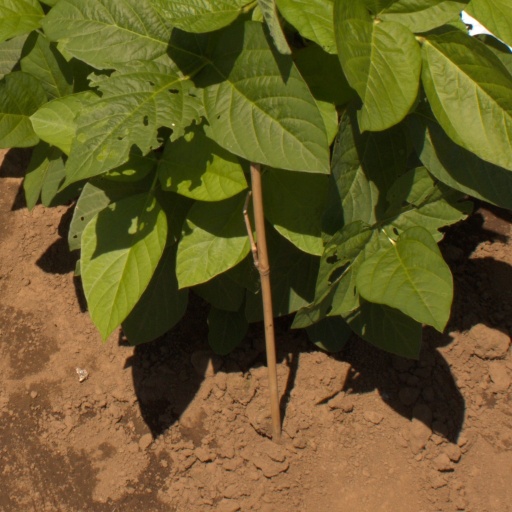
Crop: soybean